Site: brandenburg
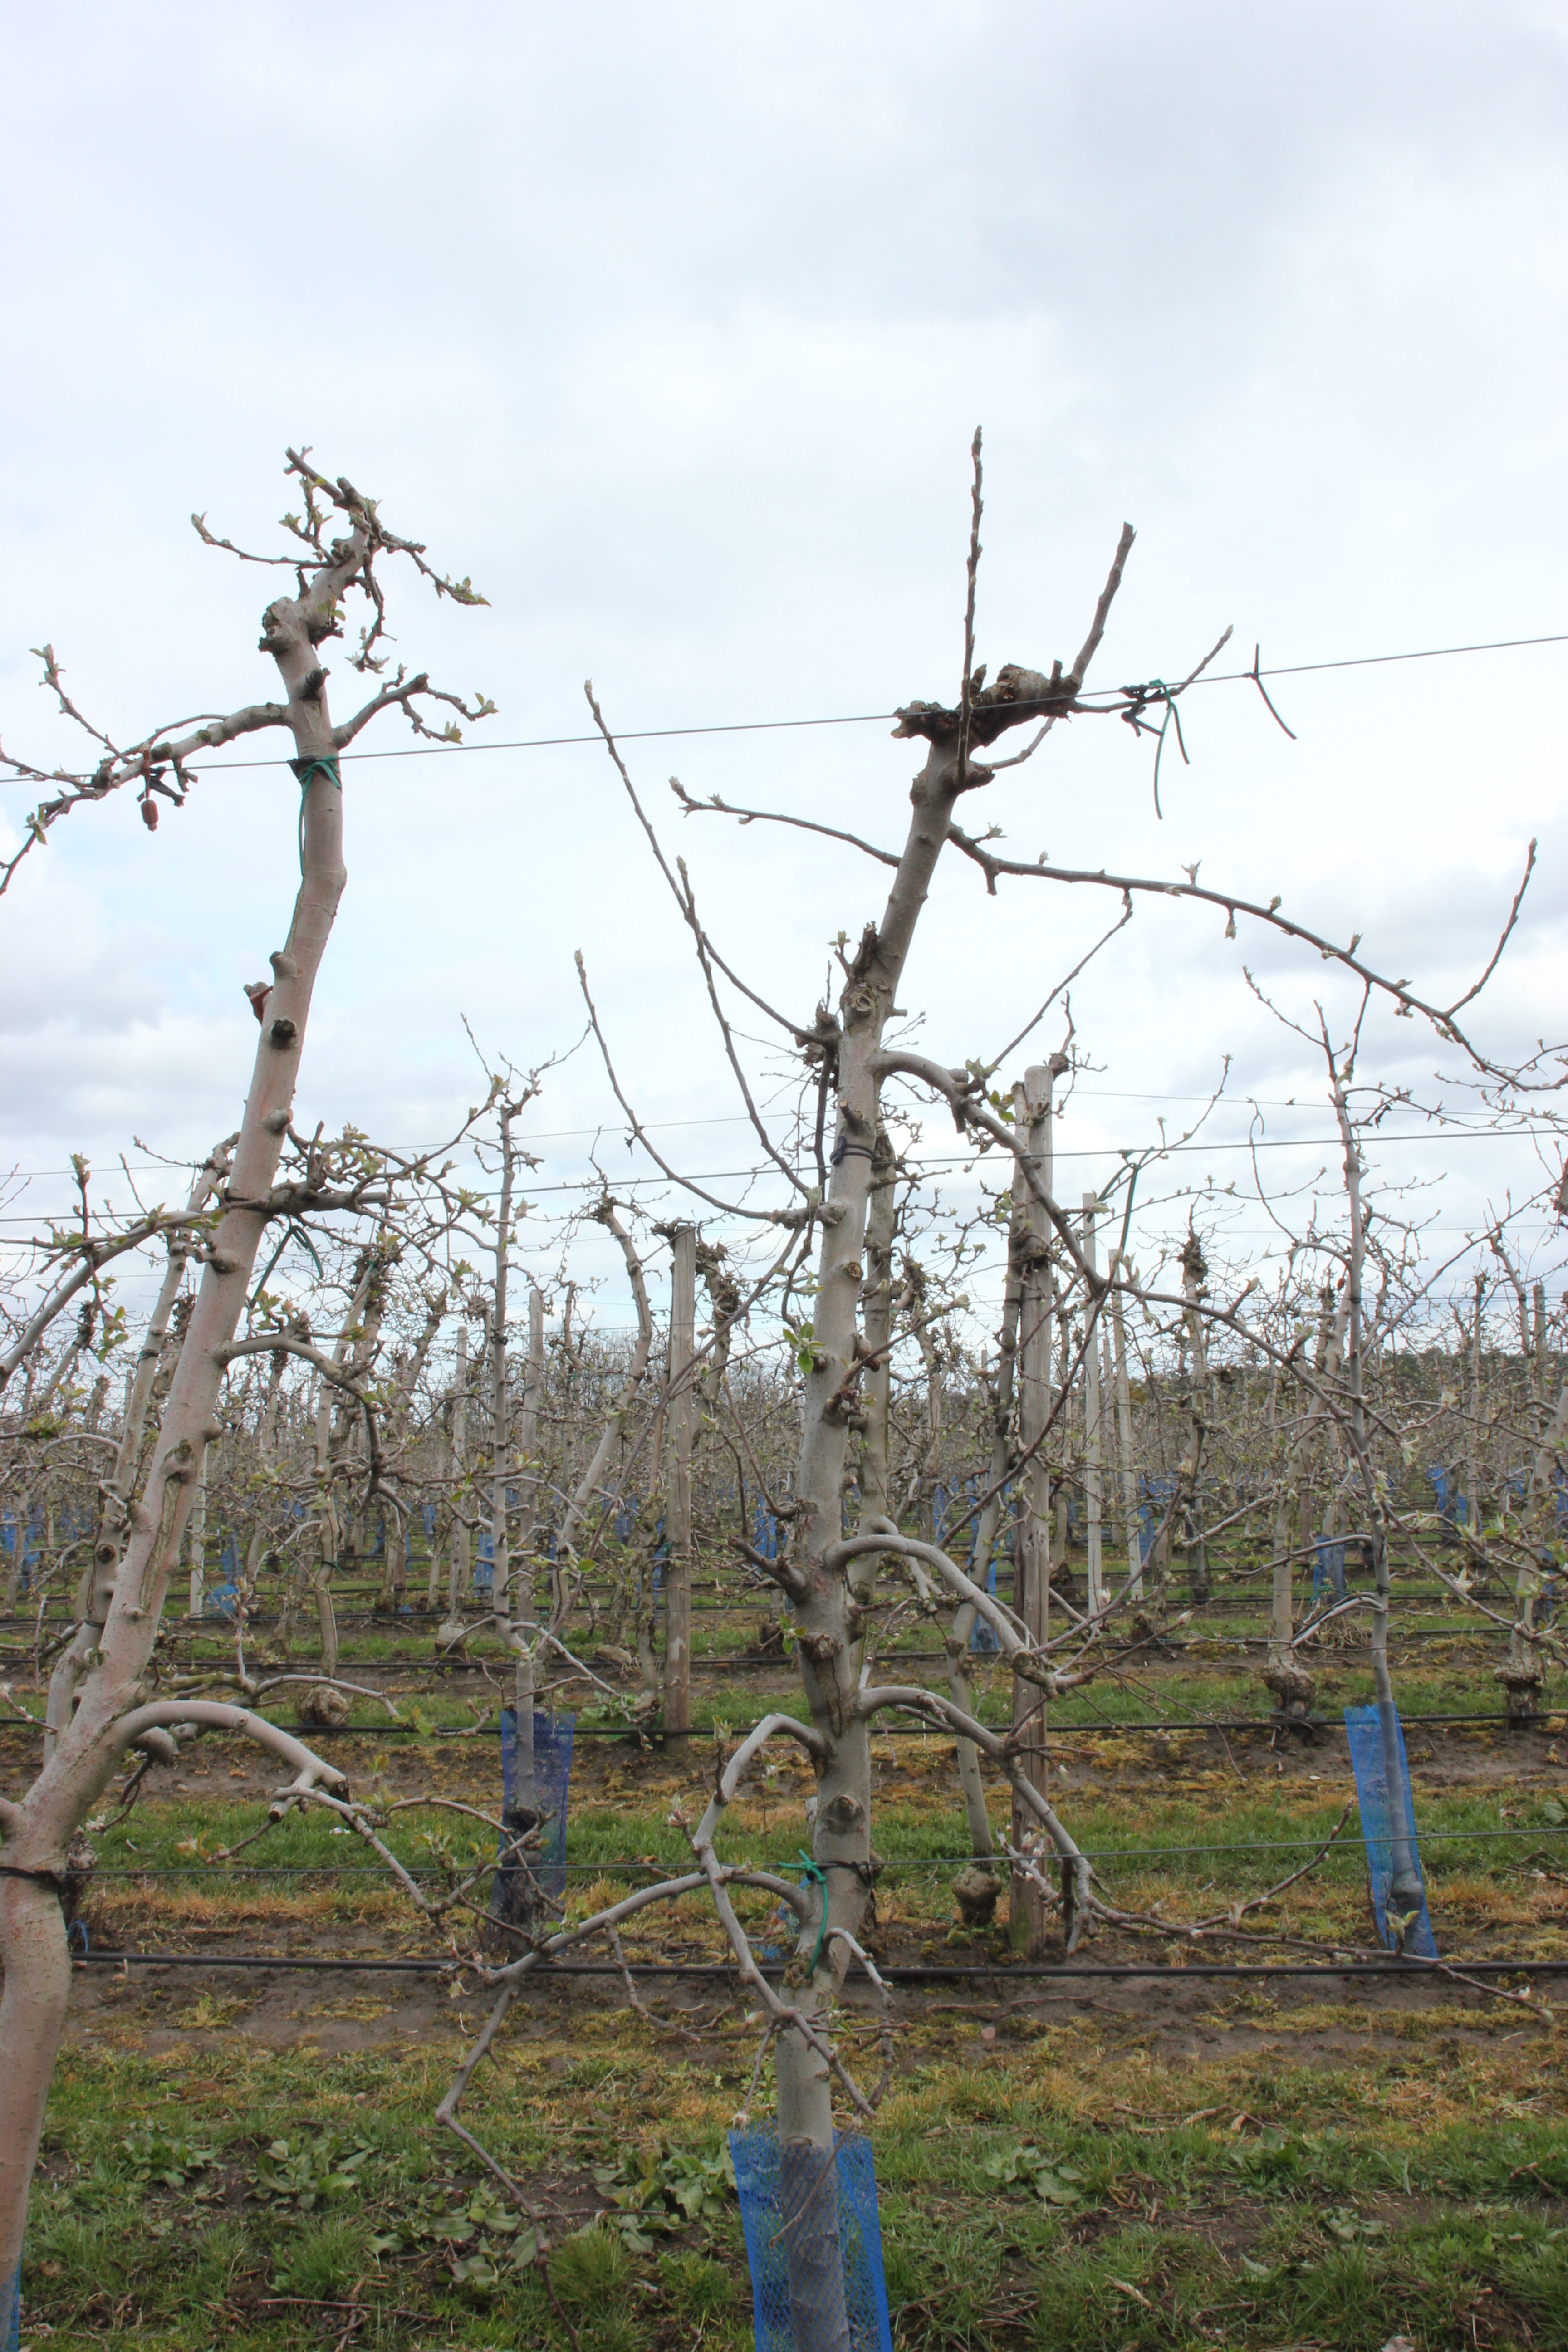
Growth stage (BBCH 55): Inflorescence emergence